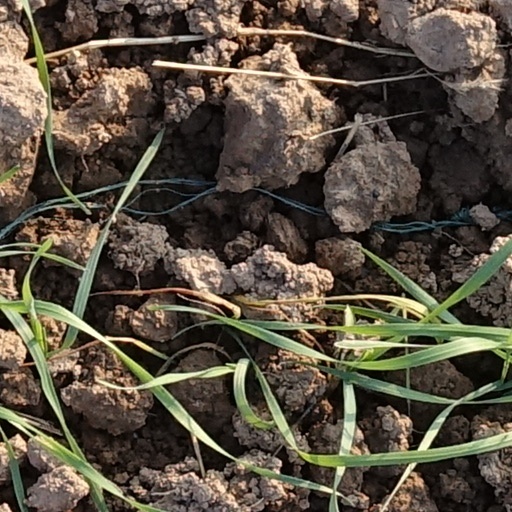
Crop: wheat